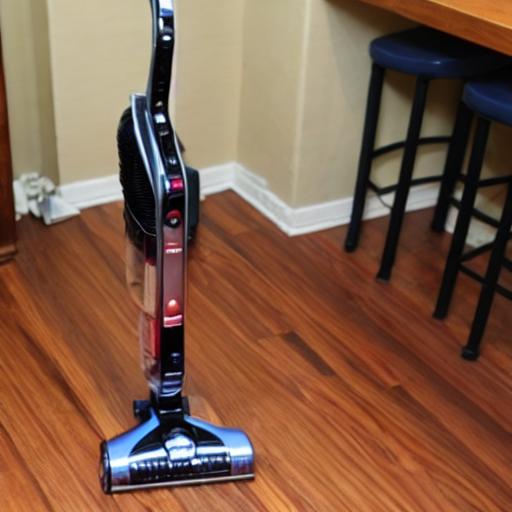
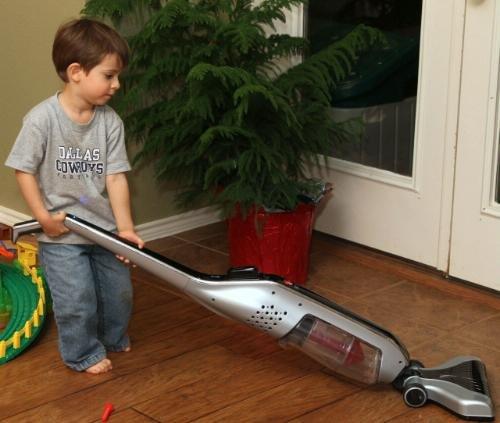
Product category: items_vacuum
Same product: no